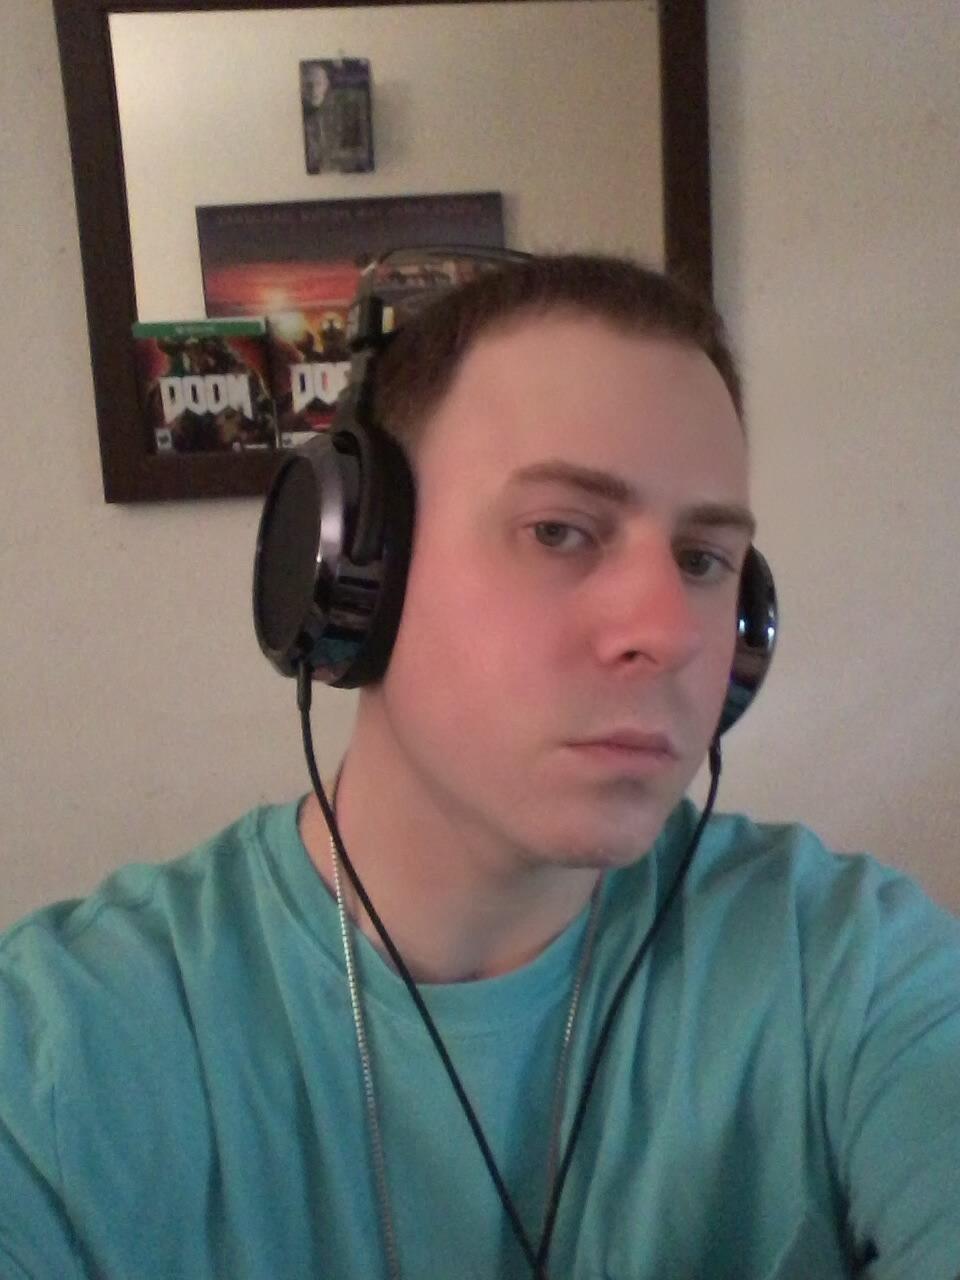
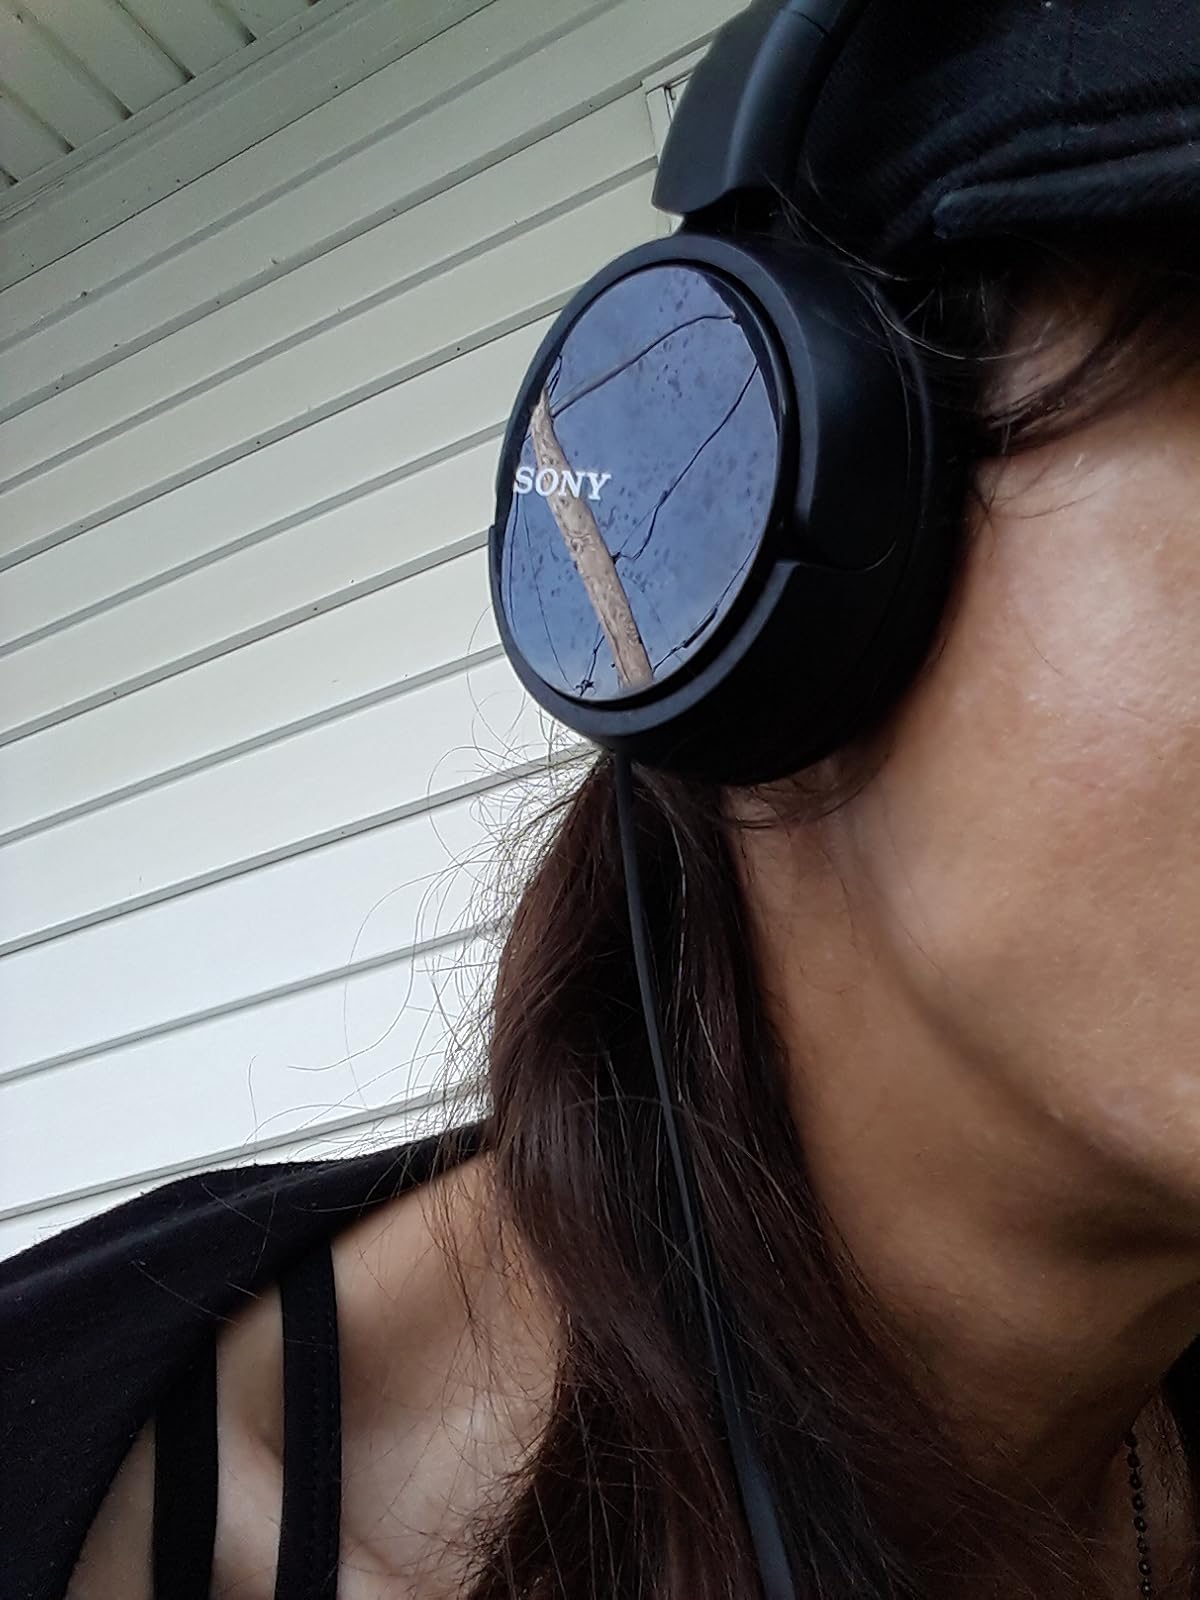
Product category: headphones
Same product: no